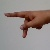
The image shows a hand gesture representing the letter 'P' in Indian Sign Language.